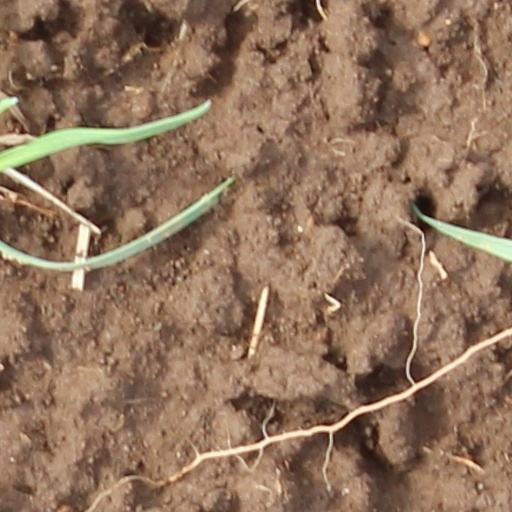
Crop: wheat